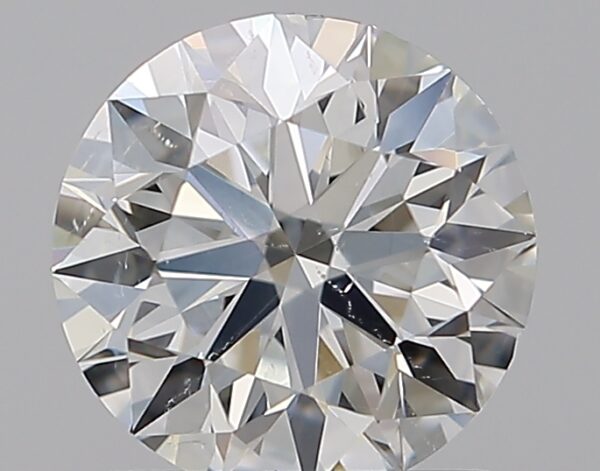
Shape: round
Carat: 1
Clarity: SI1
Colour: G
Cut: EX
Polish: EX
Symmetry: EX
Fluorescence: F
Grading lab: GIA
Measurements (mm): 6.36 x 6.39 x 3.99